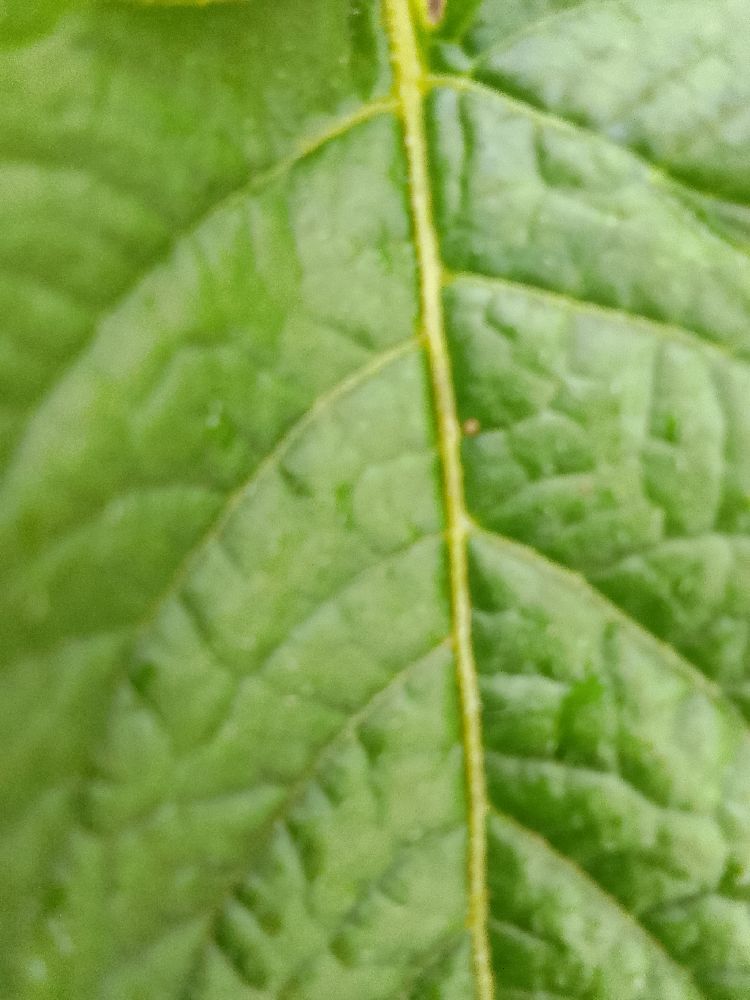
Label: Healthy